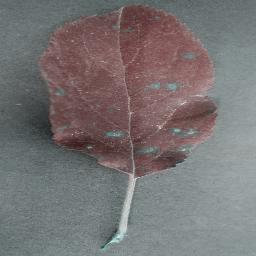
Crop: apple
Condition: cedar_rust